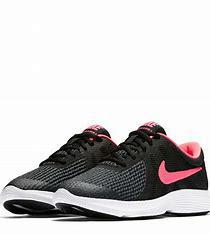
Brand: Nike
Model: Revolution 4